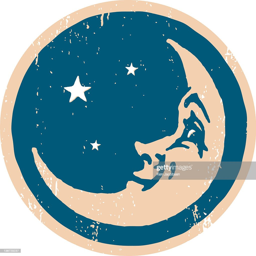
crescent shaped moon with a face : stock illustration